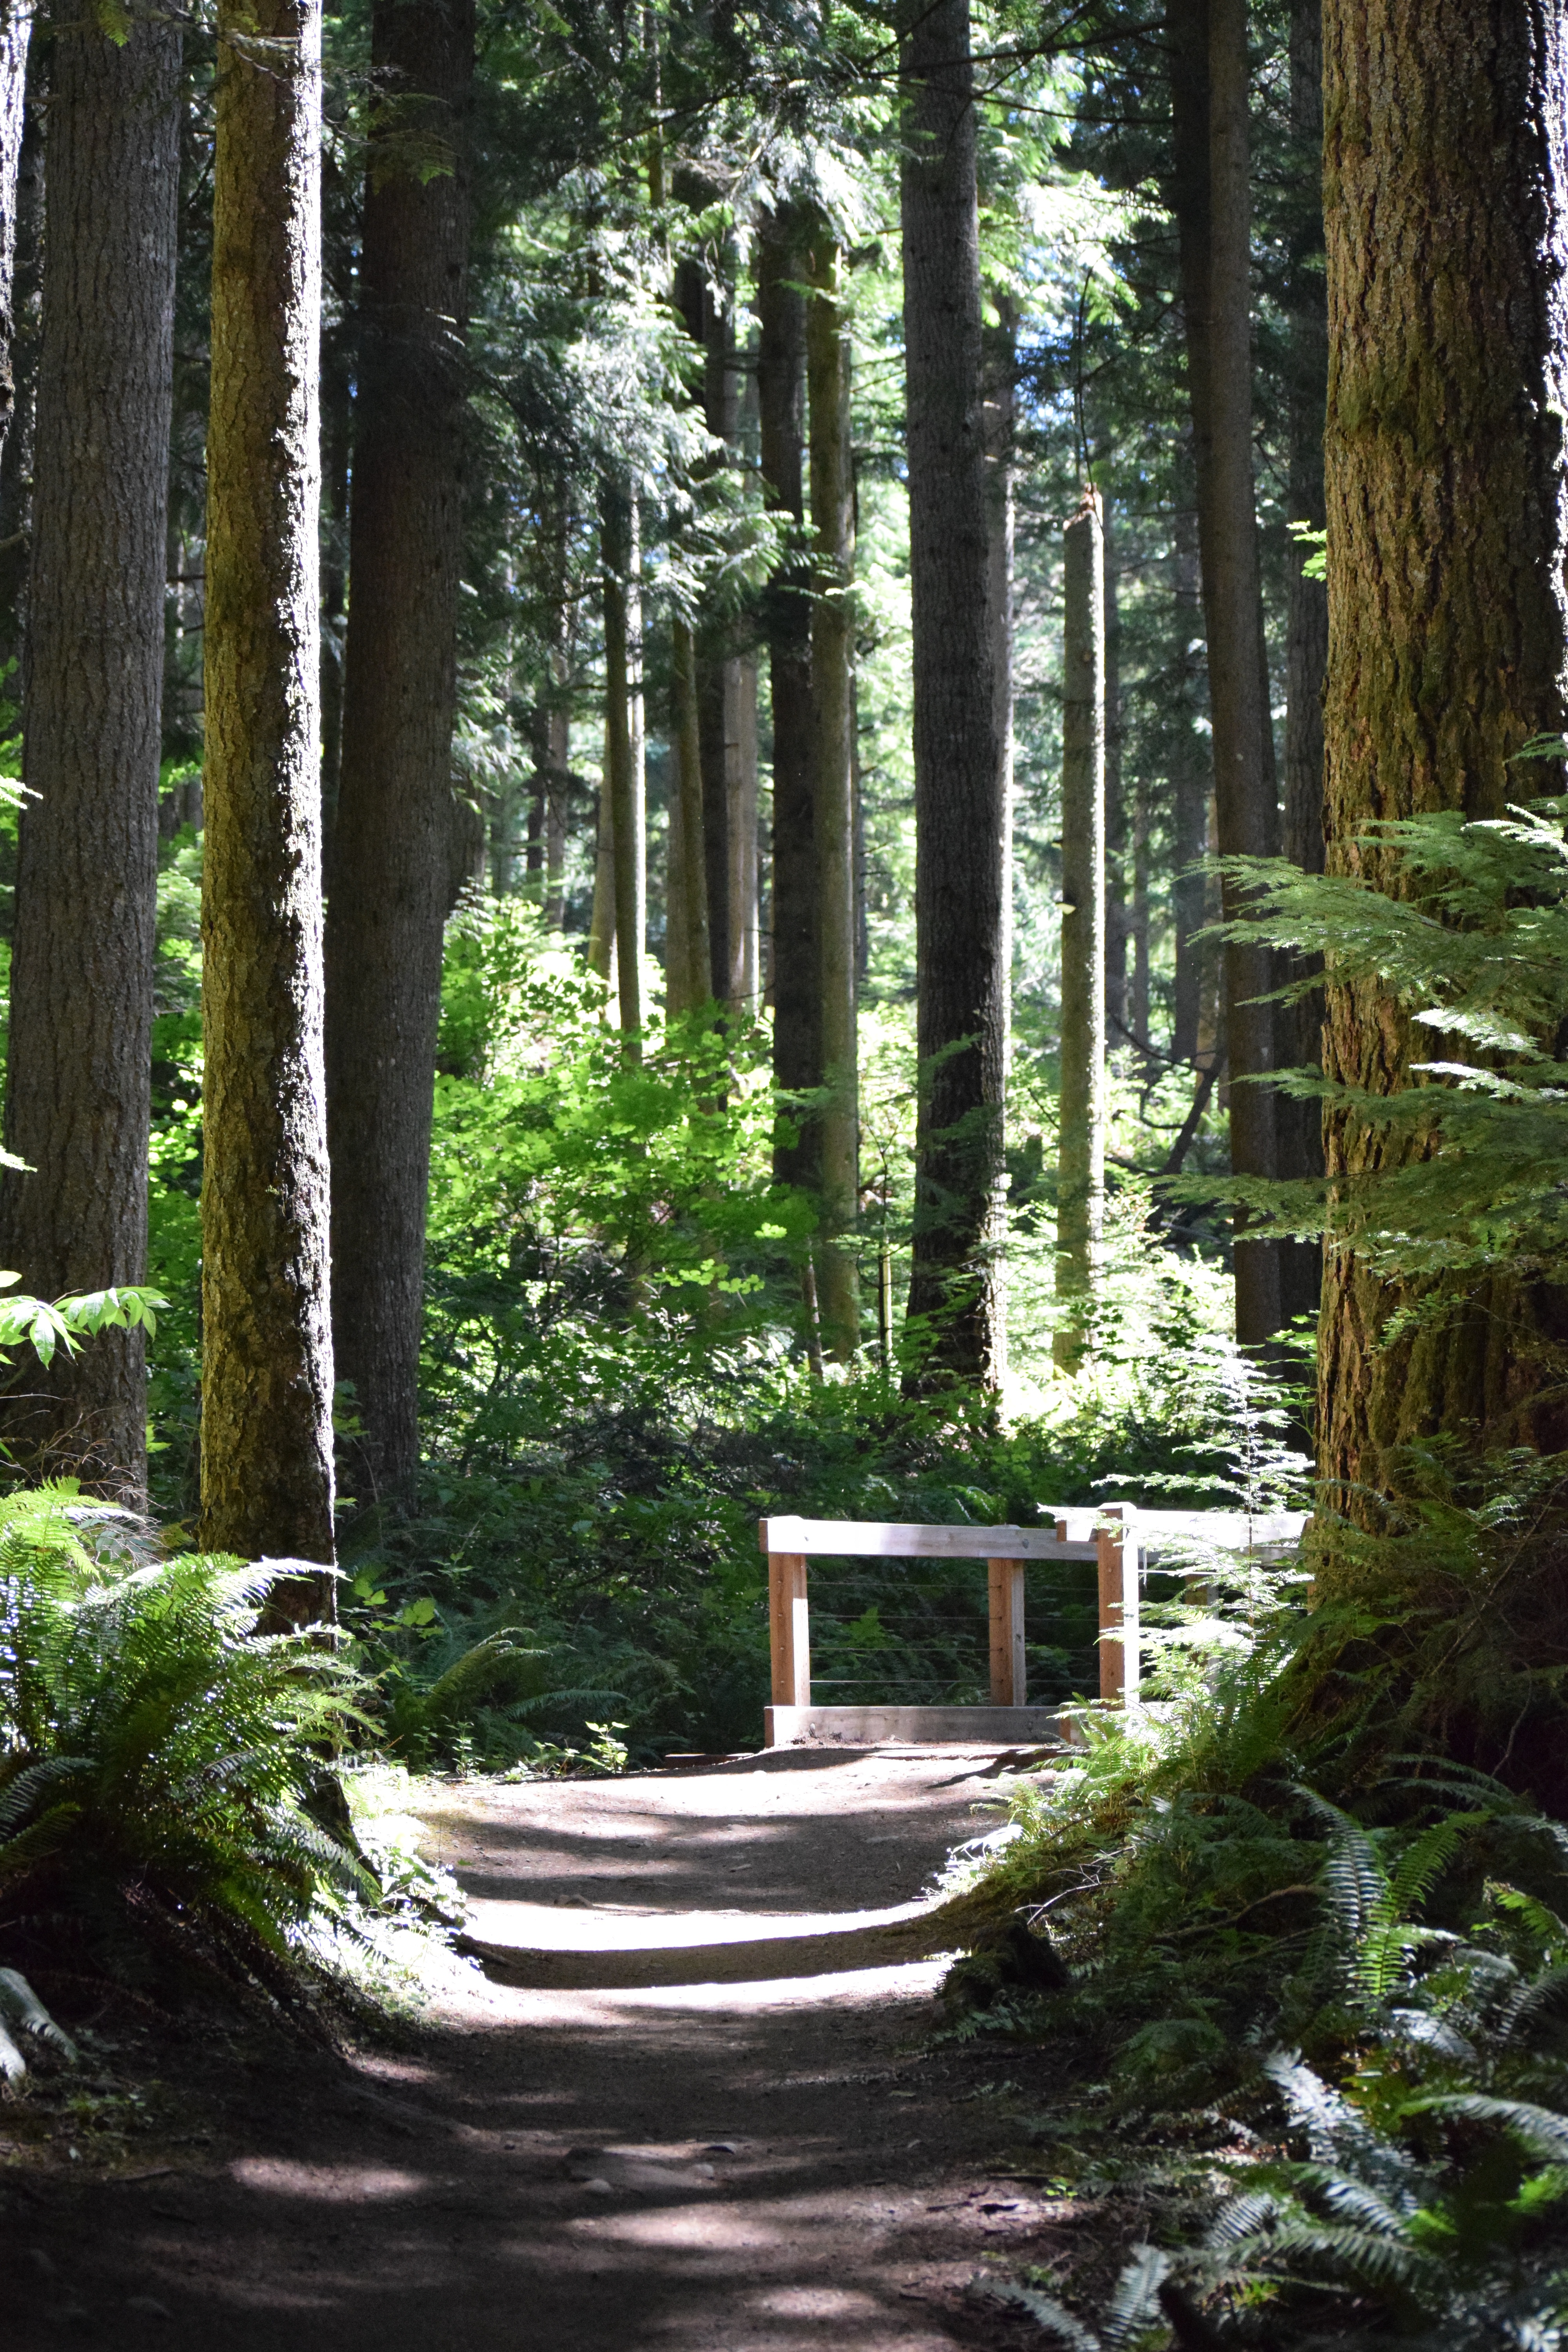
tree, nature, forest, trail, leaf, flower, park, backyard, botany, garden, woodland, habitat, yard, ecosystem, natural environment, woody plant